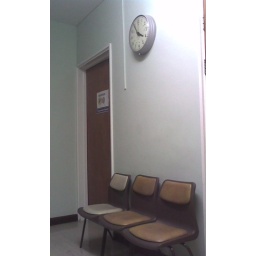
Doctor's waiting room. I like the chairs and the clock above the chairs.